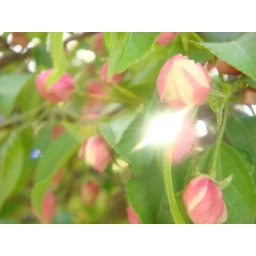
Yeah.More flower shots.Lemme know what you think of them....These were on a tree in my front yard.